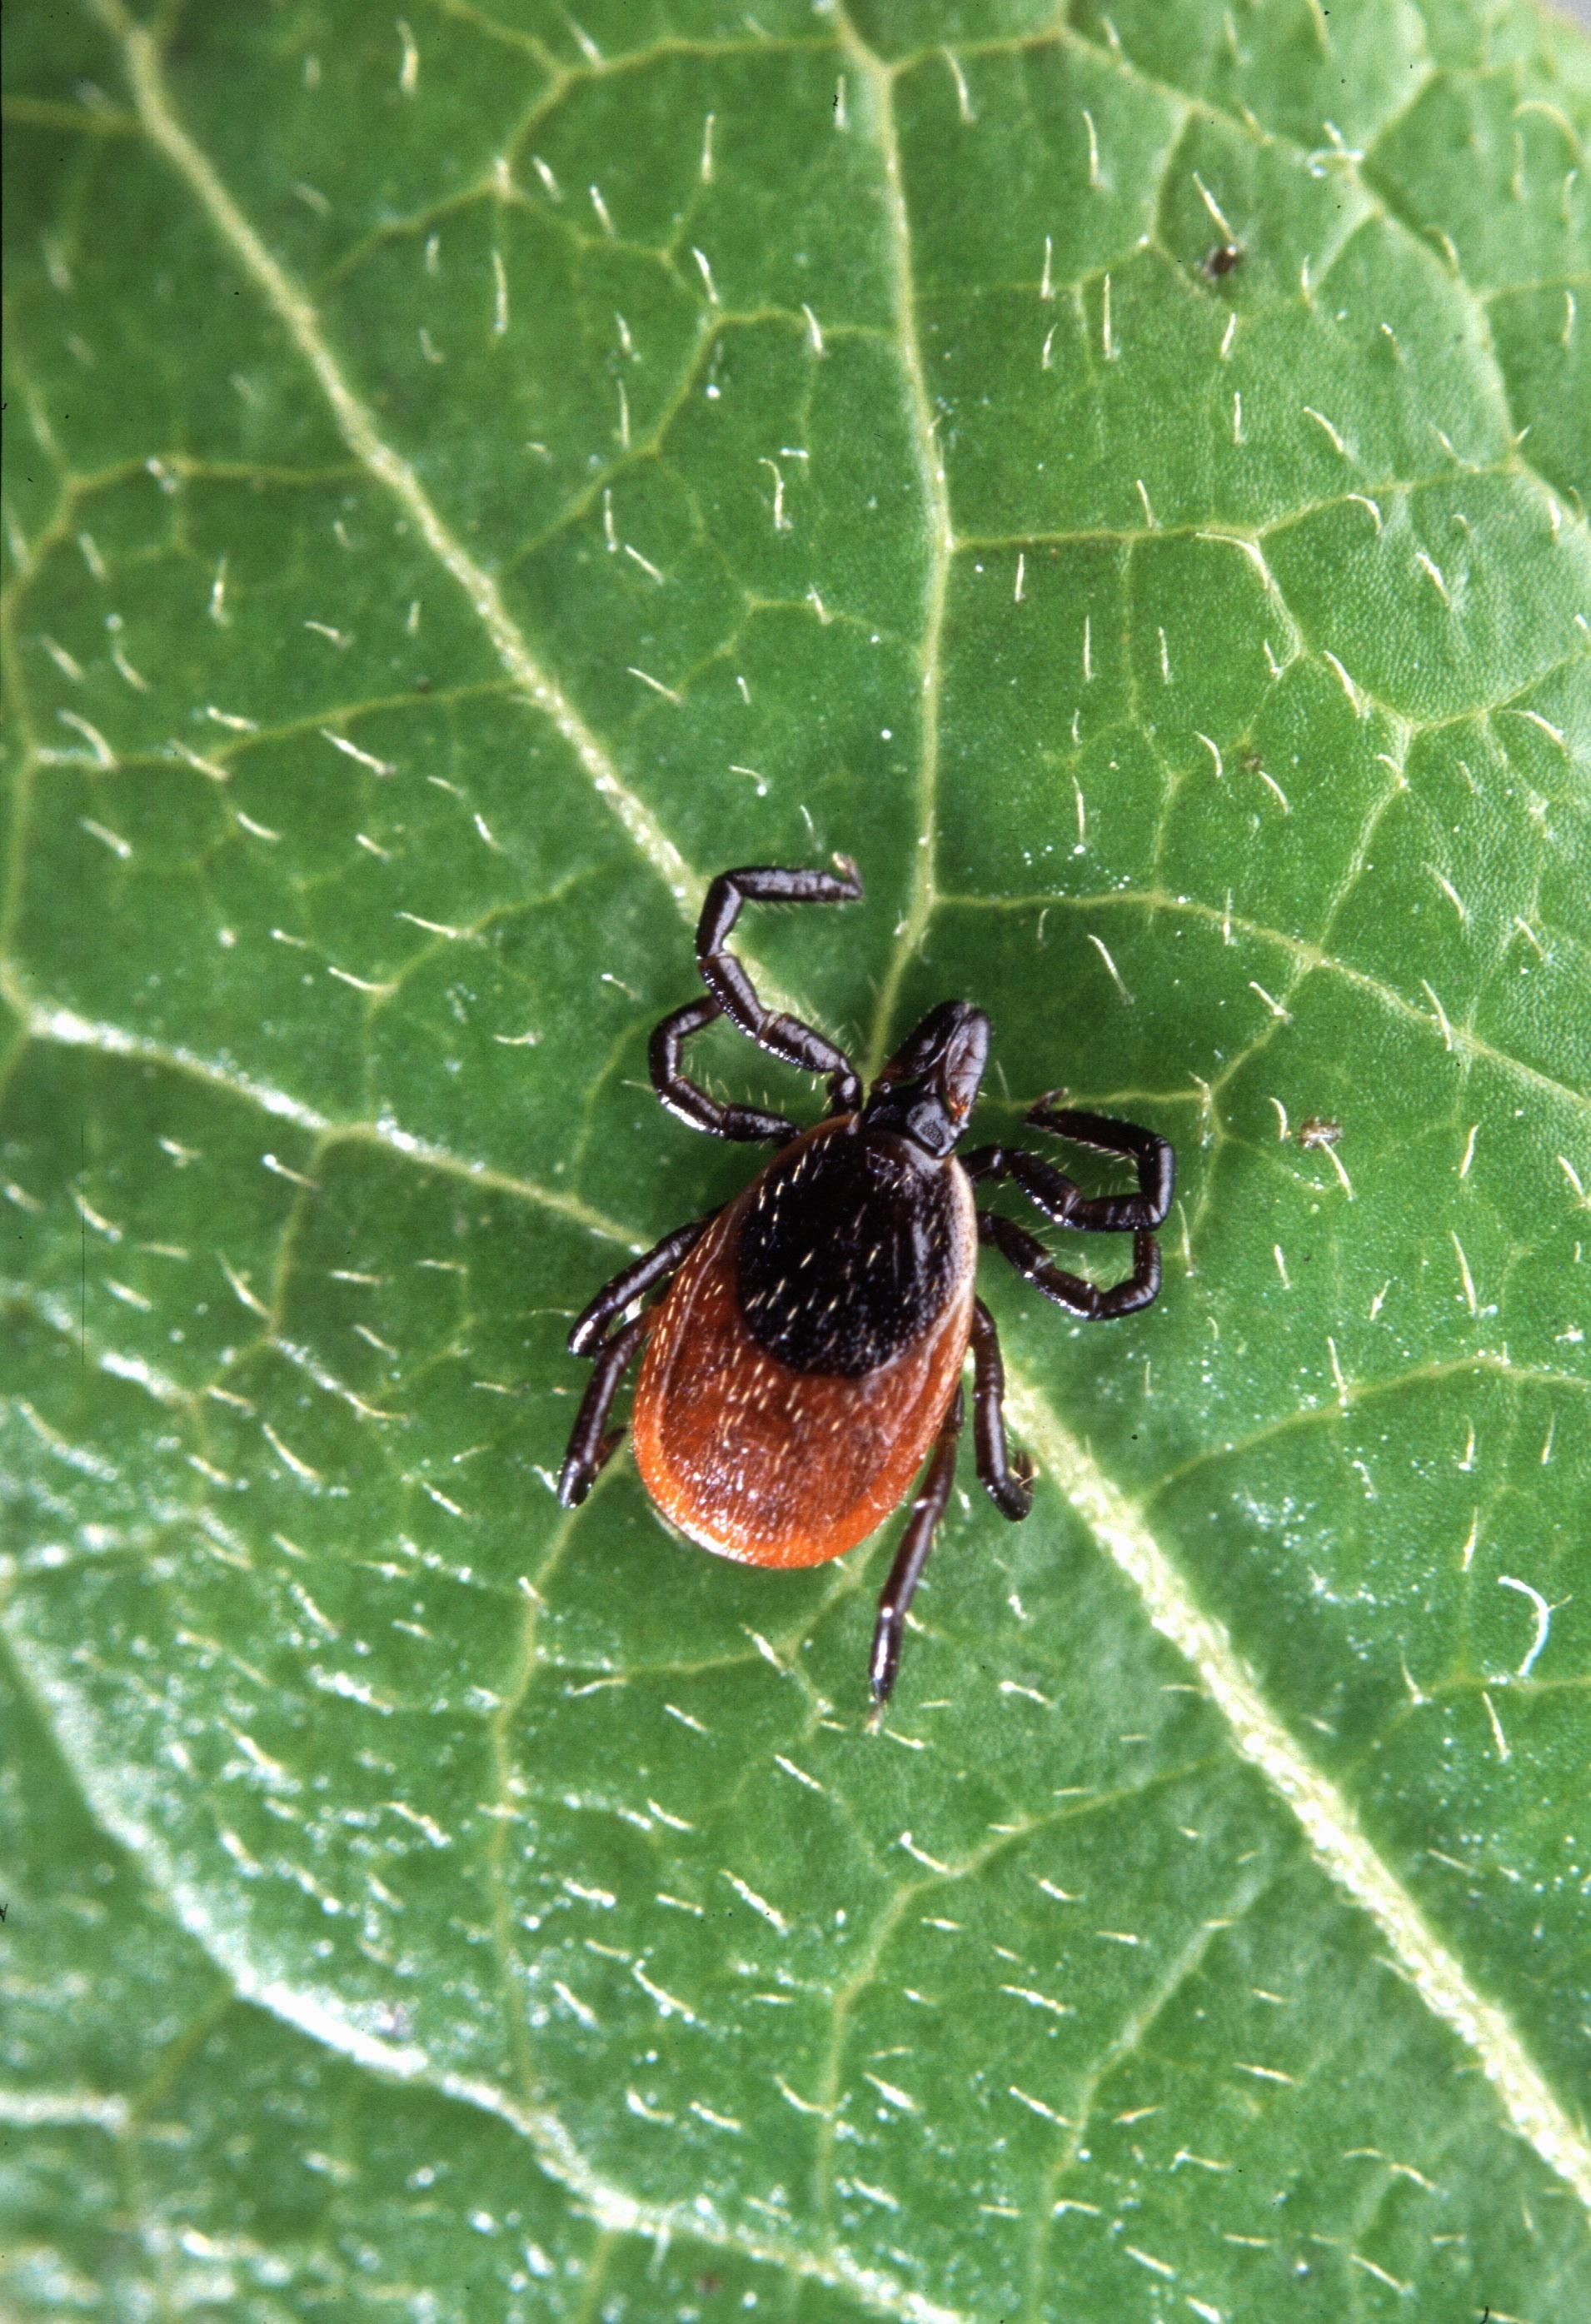
nature, leaf, flower, deer, green, insect, botany, fauna, invertebrate, close up, spider, animals, arachnid, insects, bugs, weevil, macro photography, arthropod, tick, european garden spider, leaf beetle, araneus, plant stem, orb weaver spider, scapularis, ixodes